Naim Audio

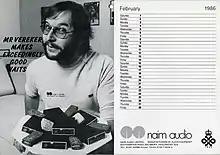
Page of Naim Audio company calendar, February 1986, with image of founder Julian Vereker in a parody of a Mr Kipling advertising slogan

During much of the 1970s and 80s, Naim adopted a symbiotic relationship with Linn Products, and their names were often mentioned together.